Leighton Clarkson

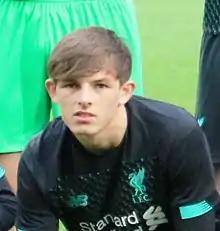
Clarkson in 2019

Leighton Owen Clarkson (born 19 October 2001) is an English professional footballer who plays as a midfielder for club Aberdeen.